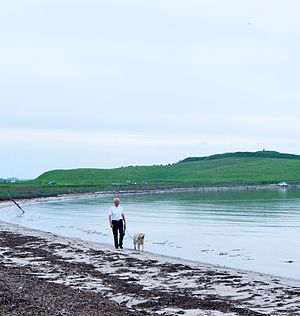
Djursland / Turisme
Tilgængelig kystlinje ved Begtrup Vig, Mols
Begtrup Vig gåtur.jpg
Djursland er en østvendt halvø i Kattegat med et areal på ca. 1419 km² og cirka 80.000 indbyggere, beliggende i den østligste del af Jylland. Administrativt er Djursland inddelt i Norddjurs- og Syddjurs Kommuner.